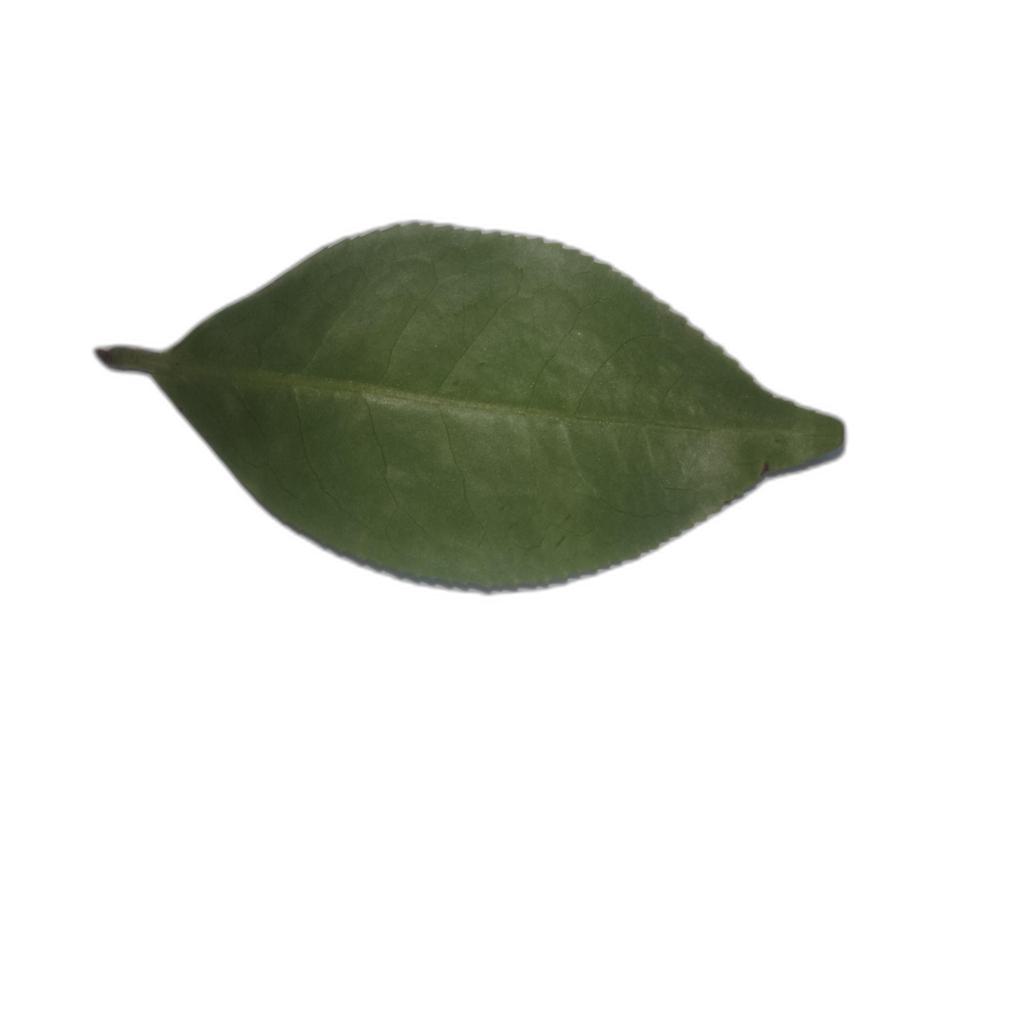
Label: Healthy